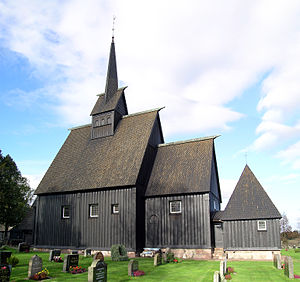
Andebu
Høyjord kirke ligger i Høyjord i Andebu kommune. Det er Vestfolds eneste tilbageværende stavkirke.
Andebu er en tidligere kommune i Vestfold fylke i Norge. 1. januar 2017 blev den lagt sammen med Stokke og Sandefjord kommune til nye Sandefjord kommune. Den grænsede i nord til Lardal og Re, i øst til Stokke, i syd til Sandefjord og i vest til Larvik.